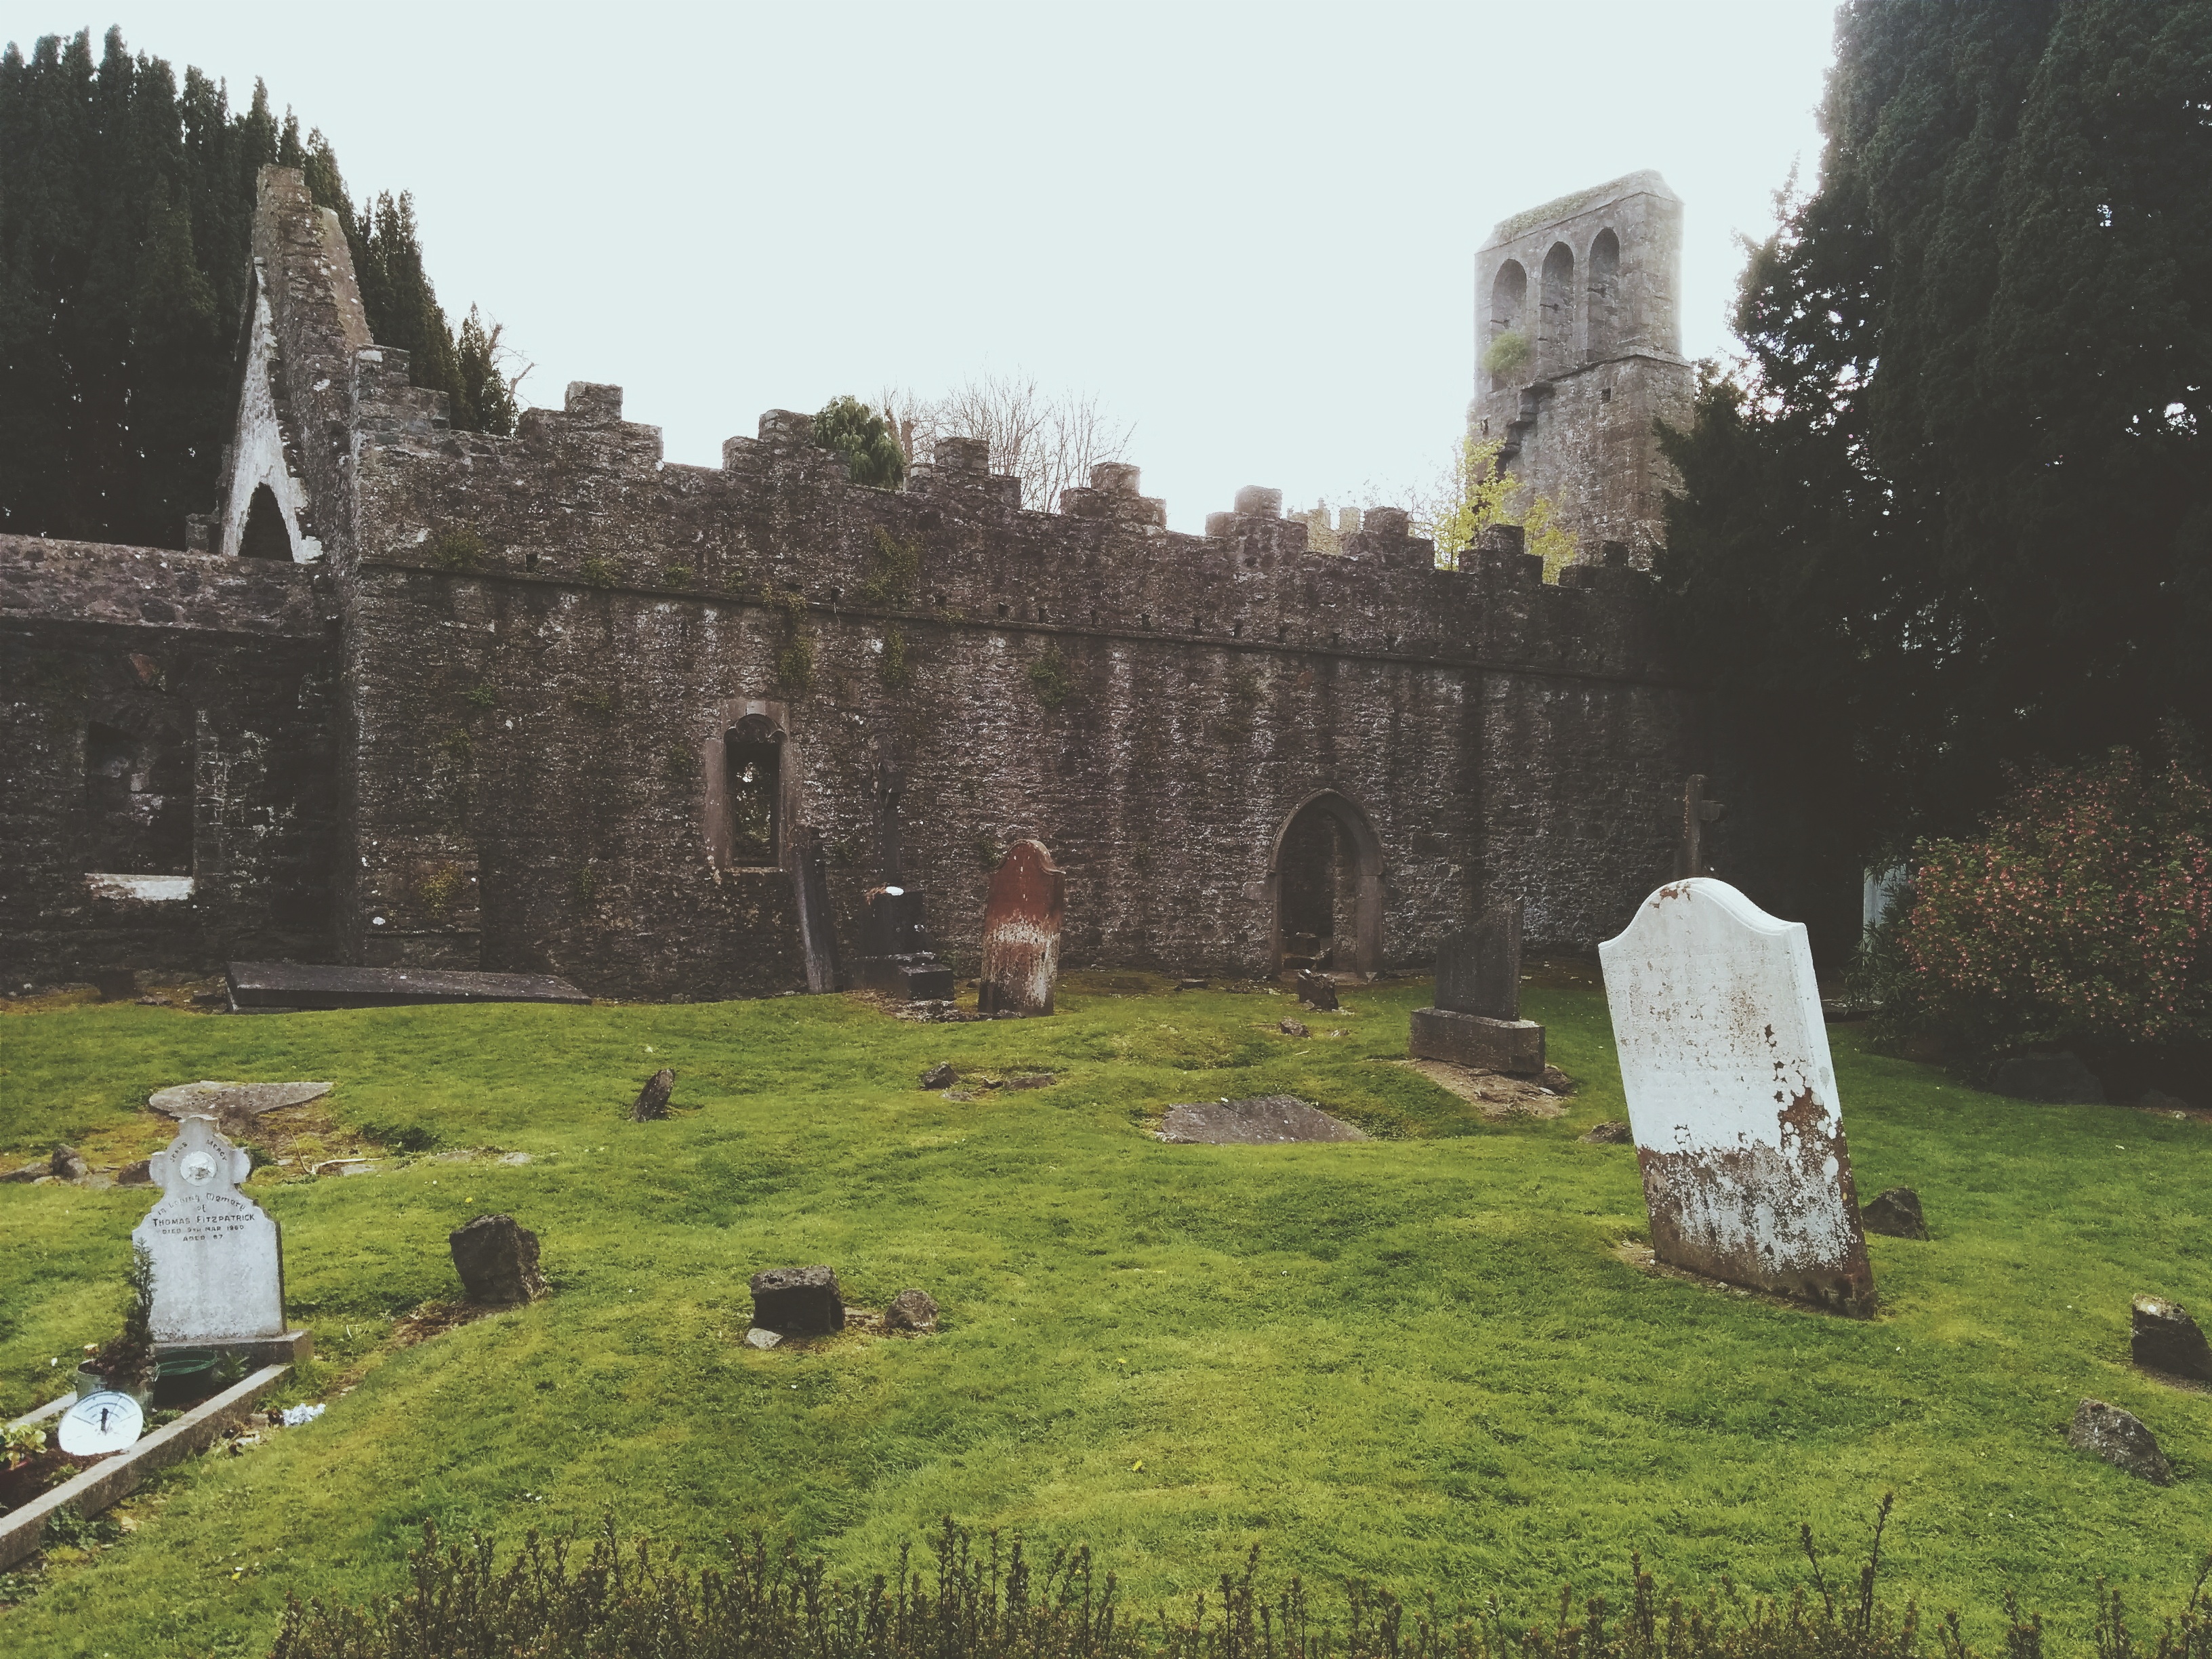
building, castle, fortification, ruins, monastery, abbey, estate, rural area, ancient history